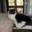
Label: cat